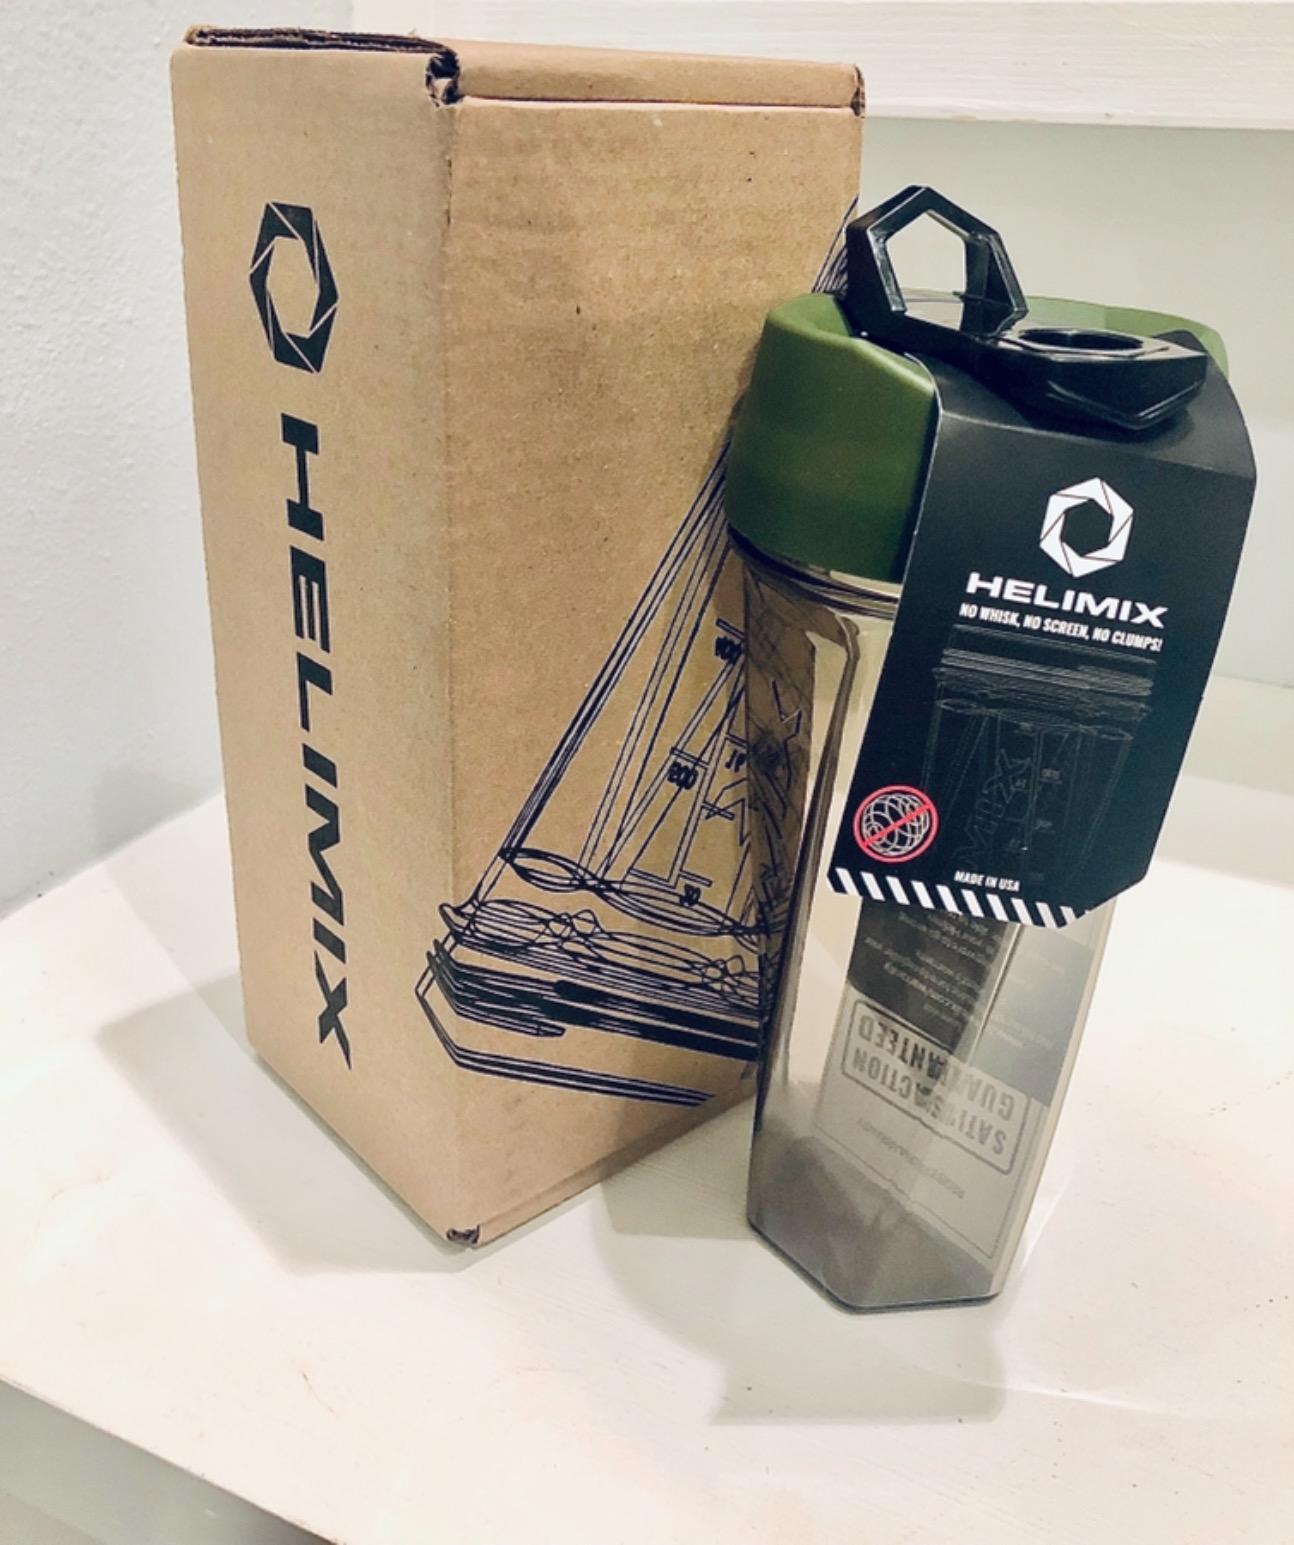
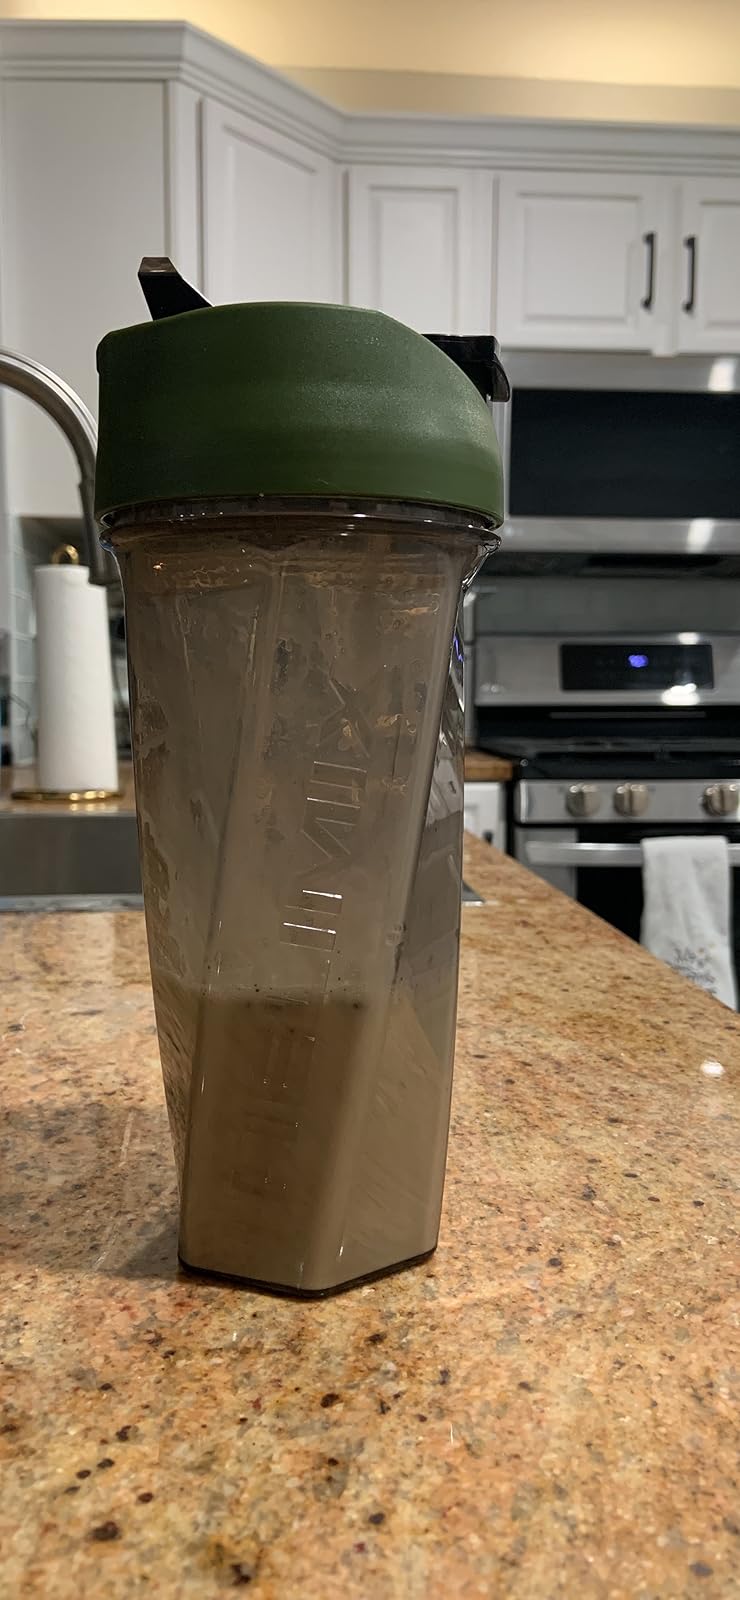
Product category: items_blender
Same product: yes